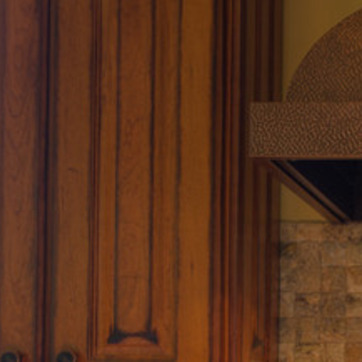
Material: wood